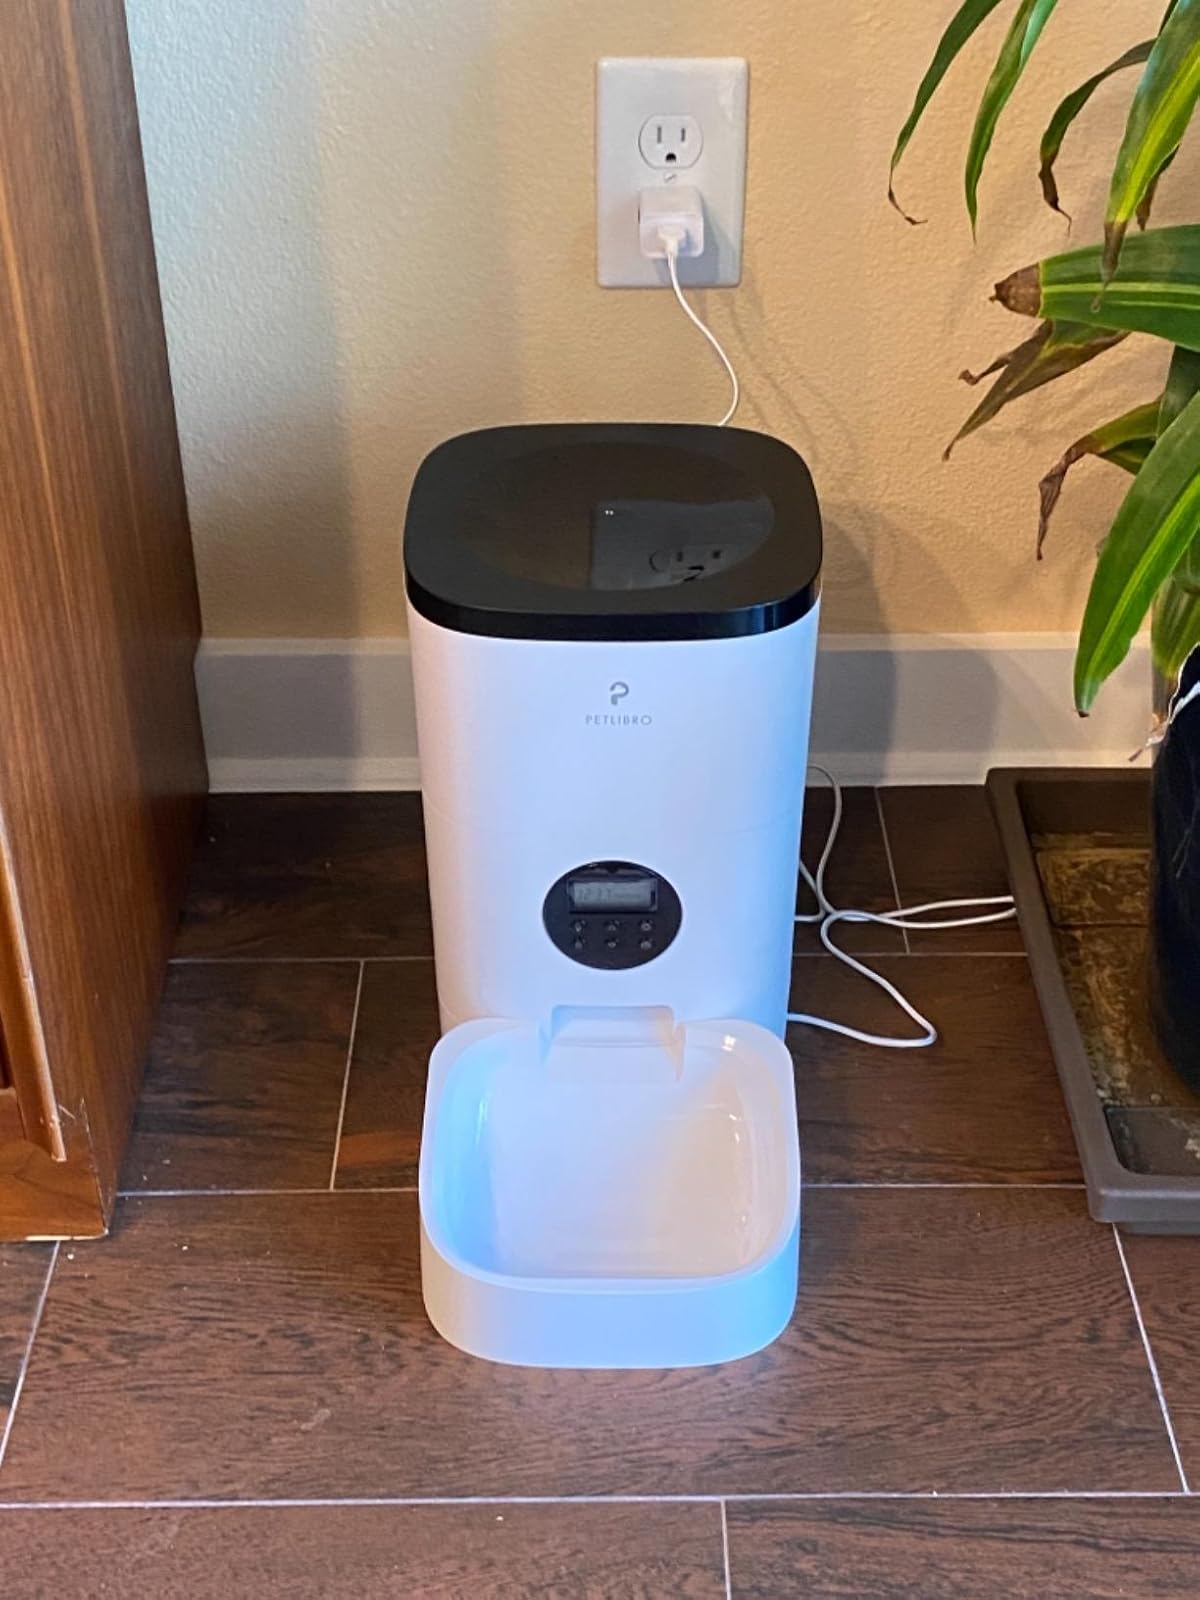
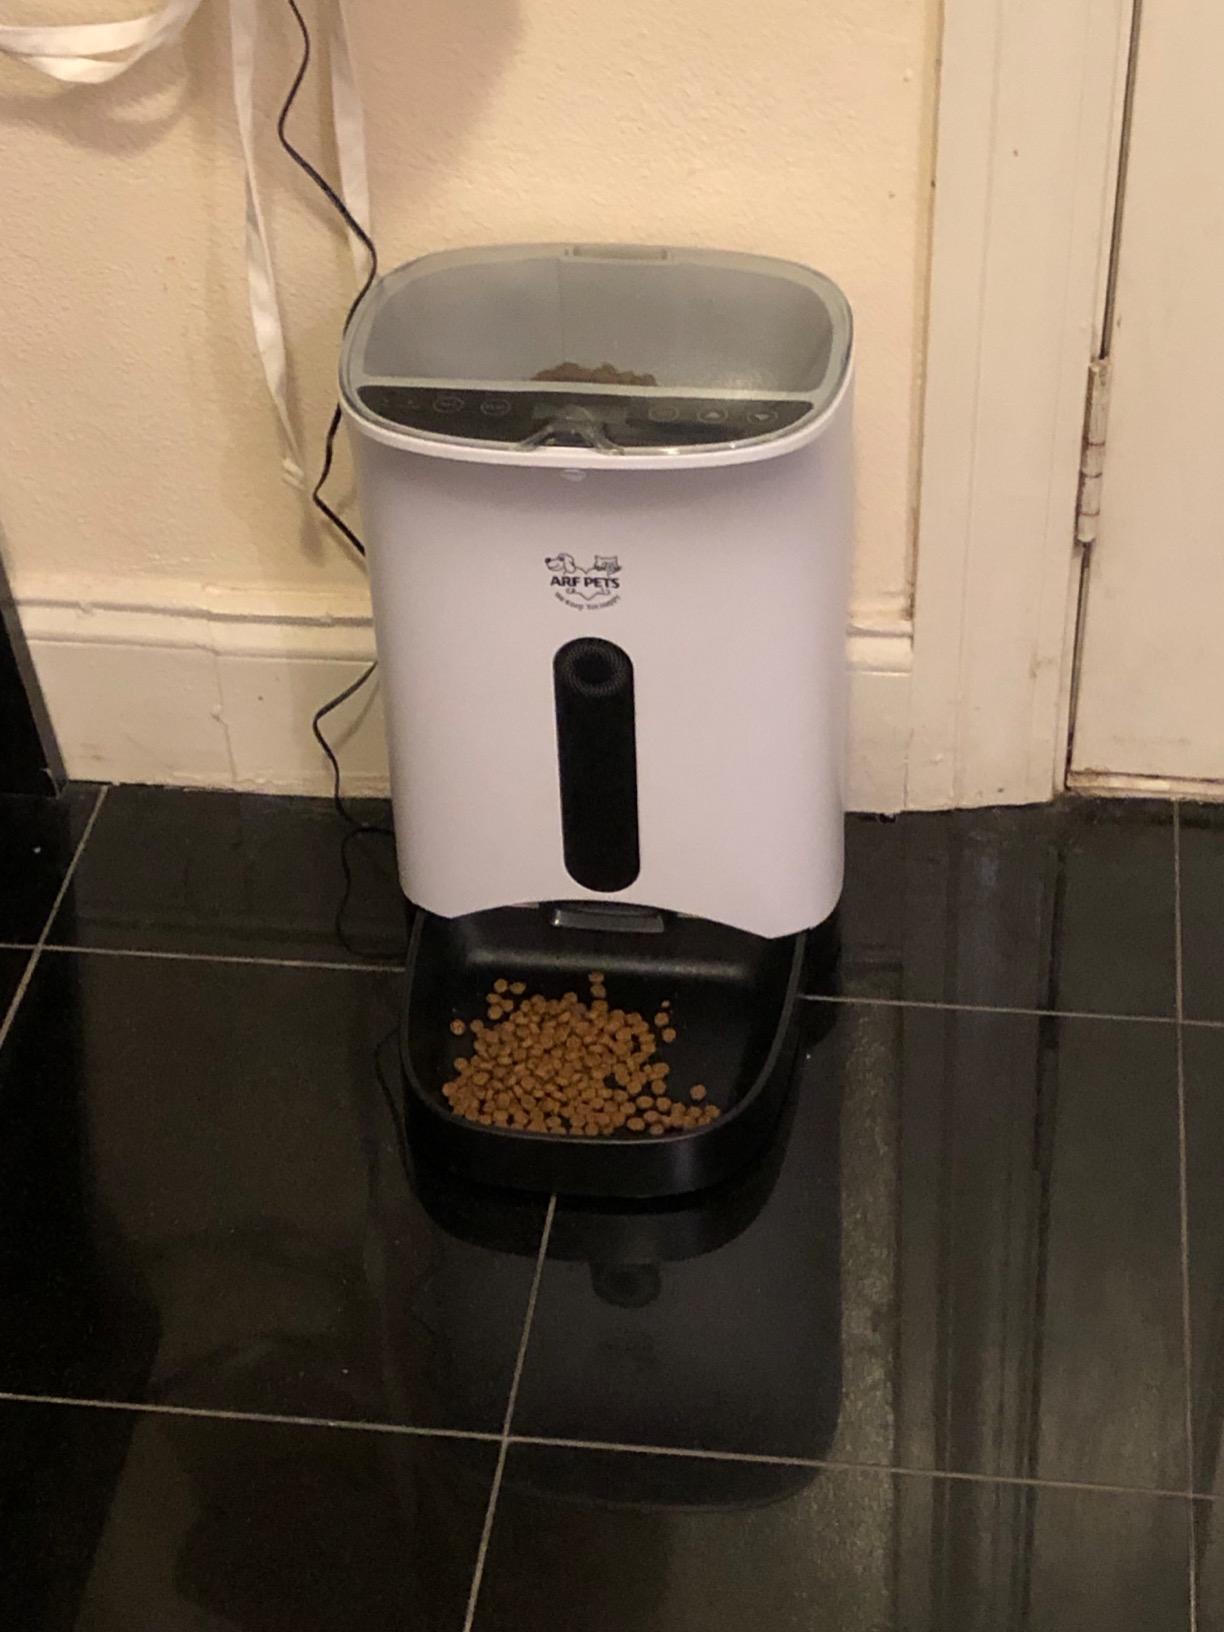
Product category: items_feeder
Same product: no